Dheepan

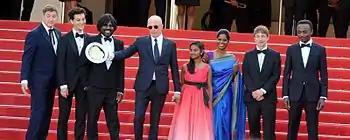
Director and stars at the 2015 Cannes Film Festival.

Director Jacques Audiard started making the film with the intent to make a variation of Sam Peckinpah's 1971 thriller "Straw Dogs". But he wanted to set it in a community that no one in France knew much about. He and his writing partner, Thomas Bidegain, decided on the Tamils.